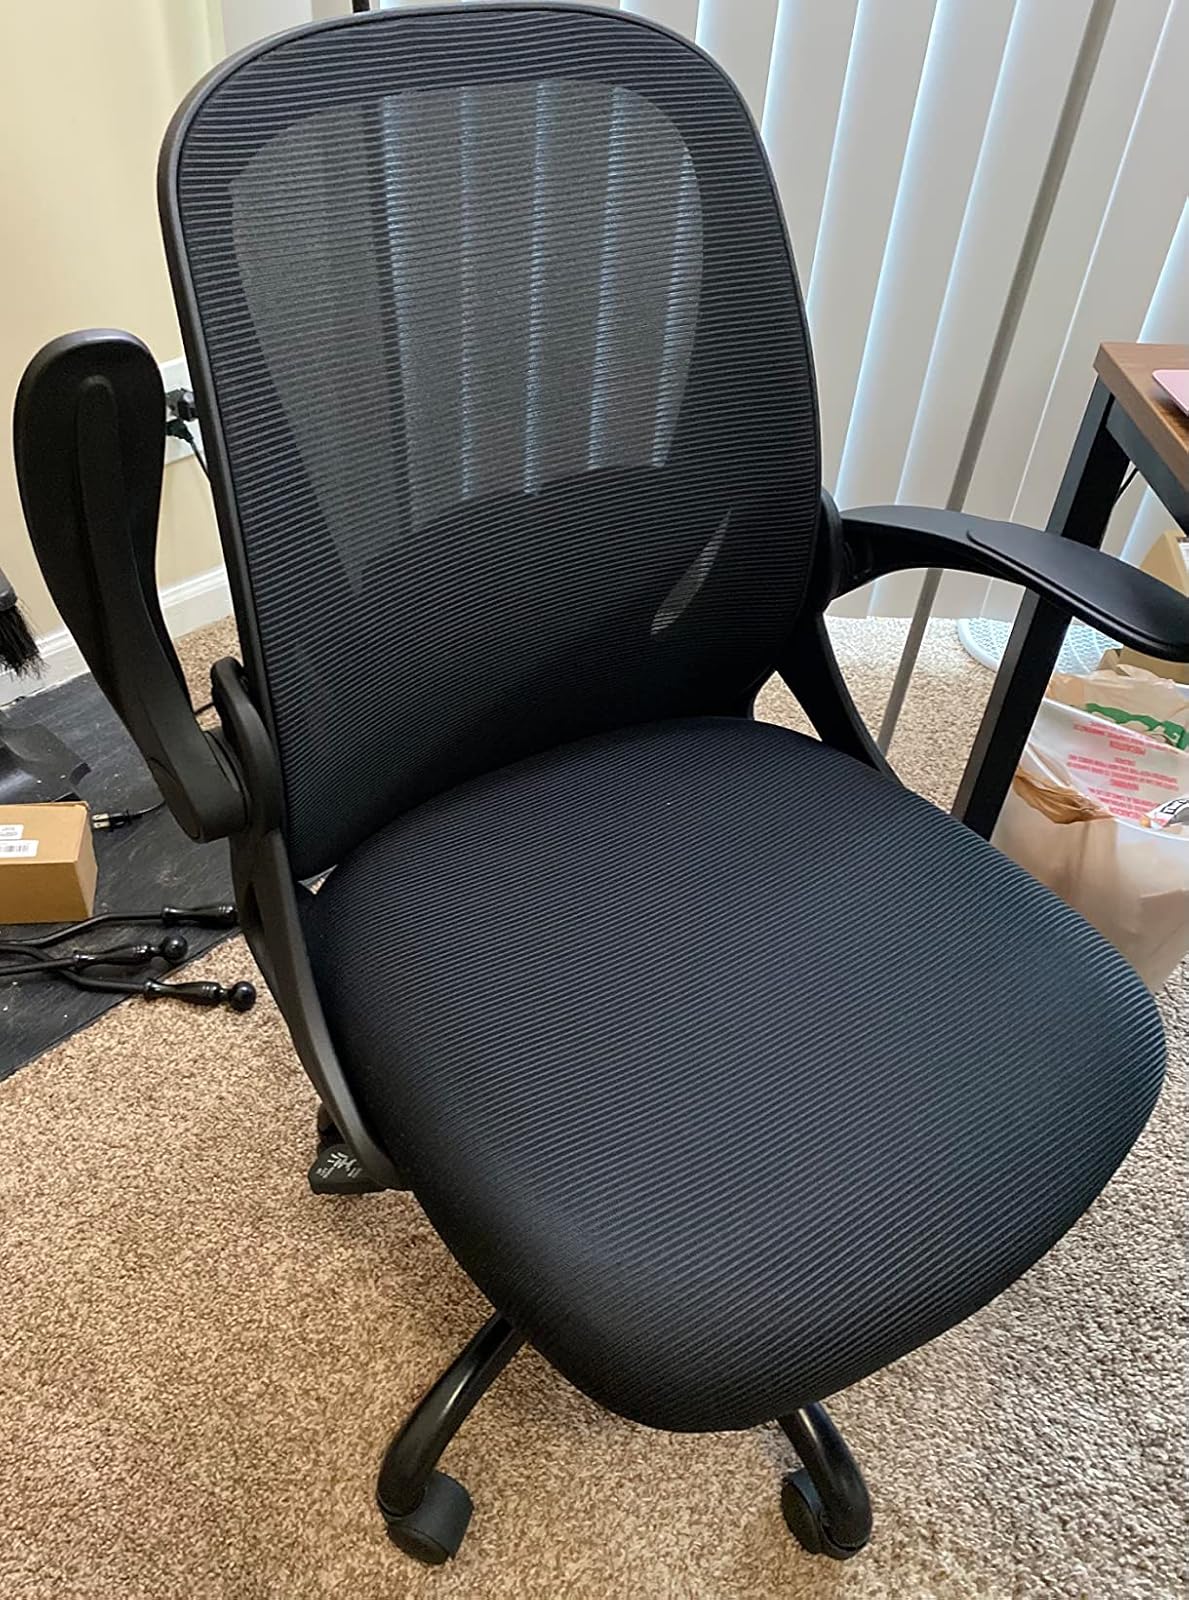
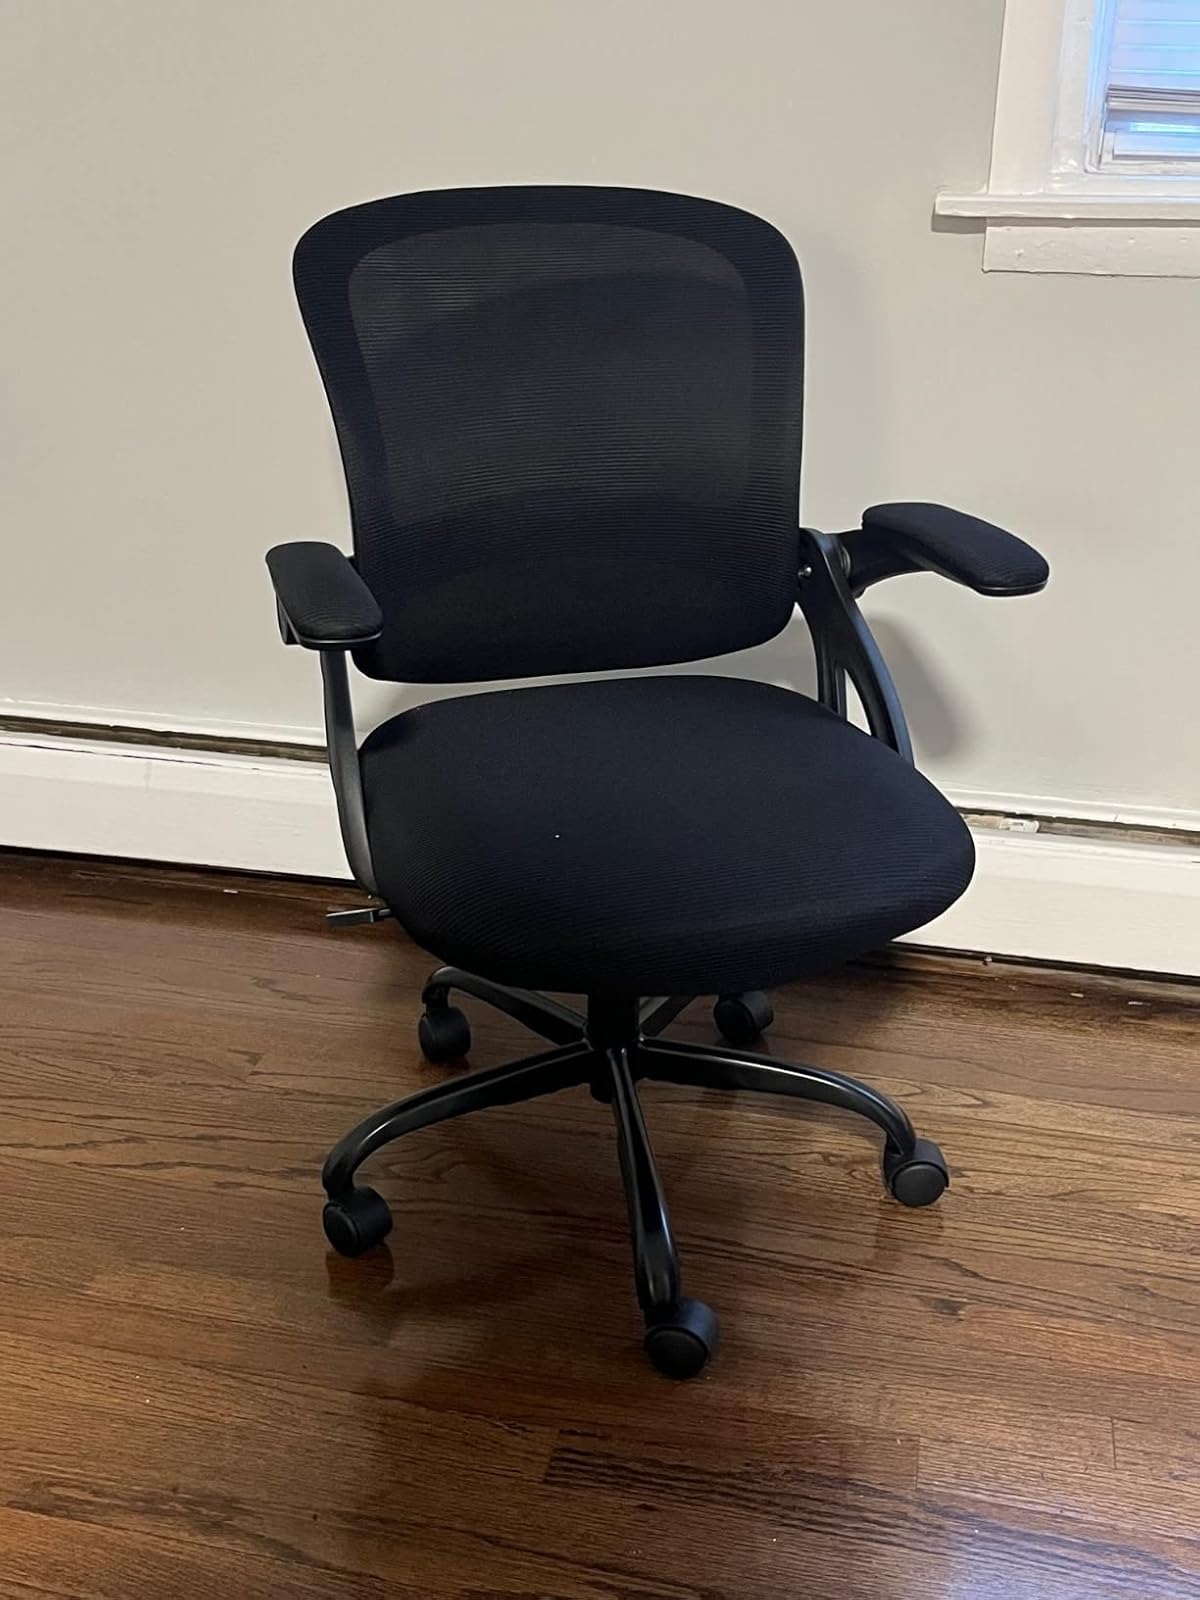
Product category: items_chair
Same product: no